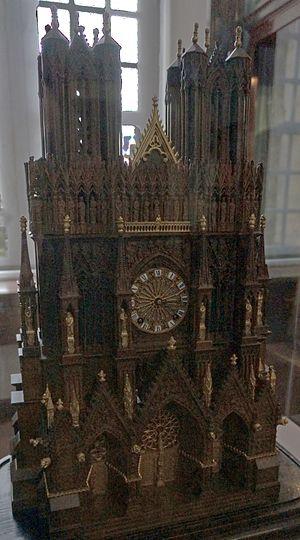
pendule de style à la cathédrale représentant la cathédrale de Reims.
Une pendule de cheminée est un type d'horloge destinée à être posée dont le mécanisme est réglé par un pendule. Elle est parfois appelée pendule de Paris.